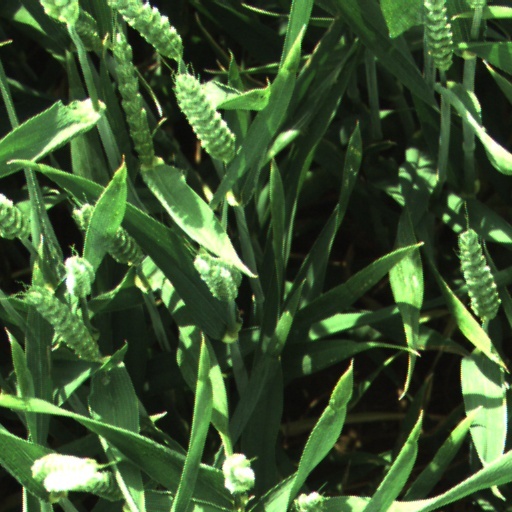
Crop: wheat